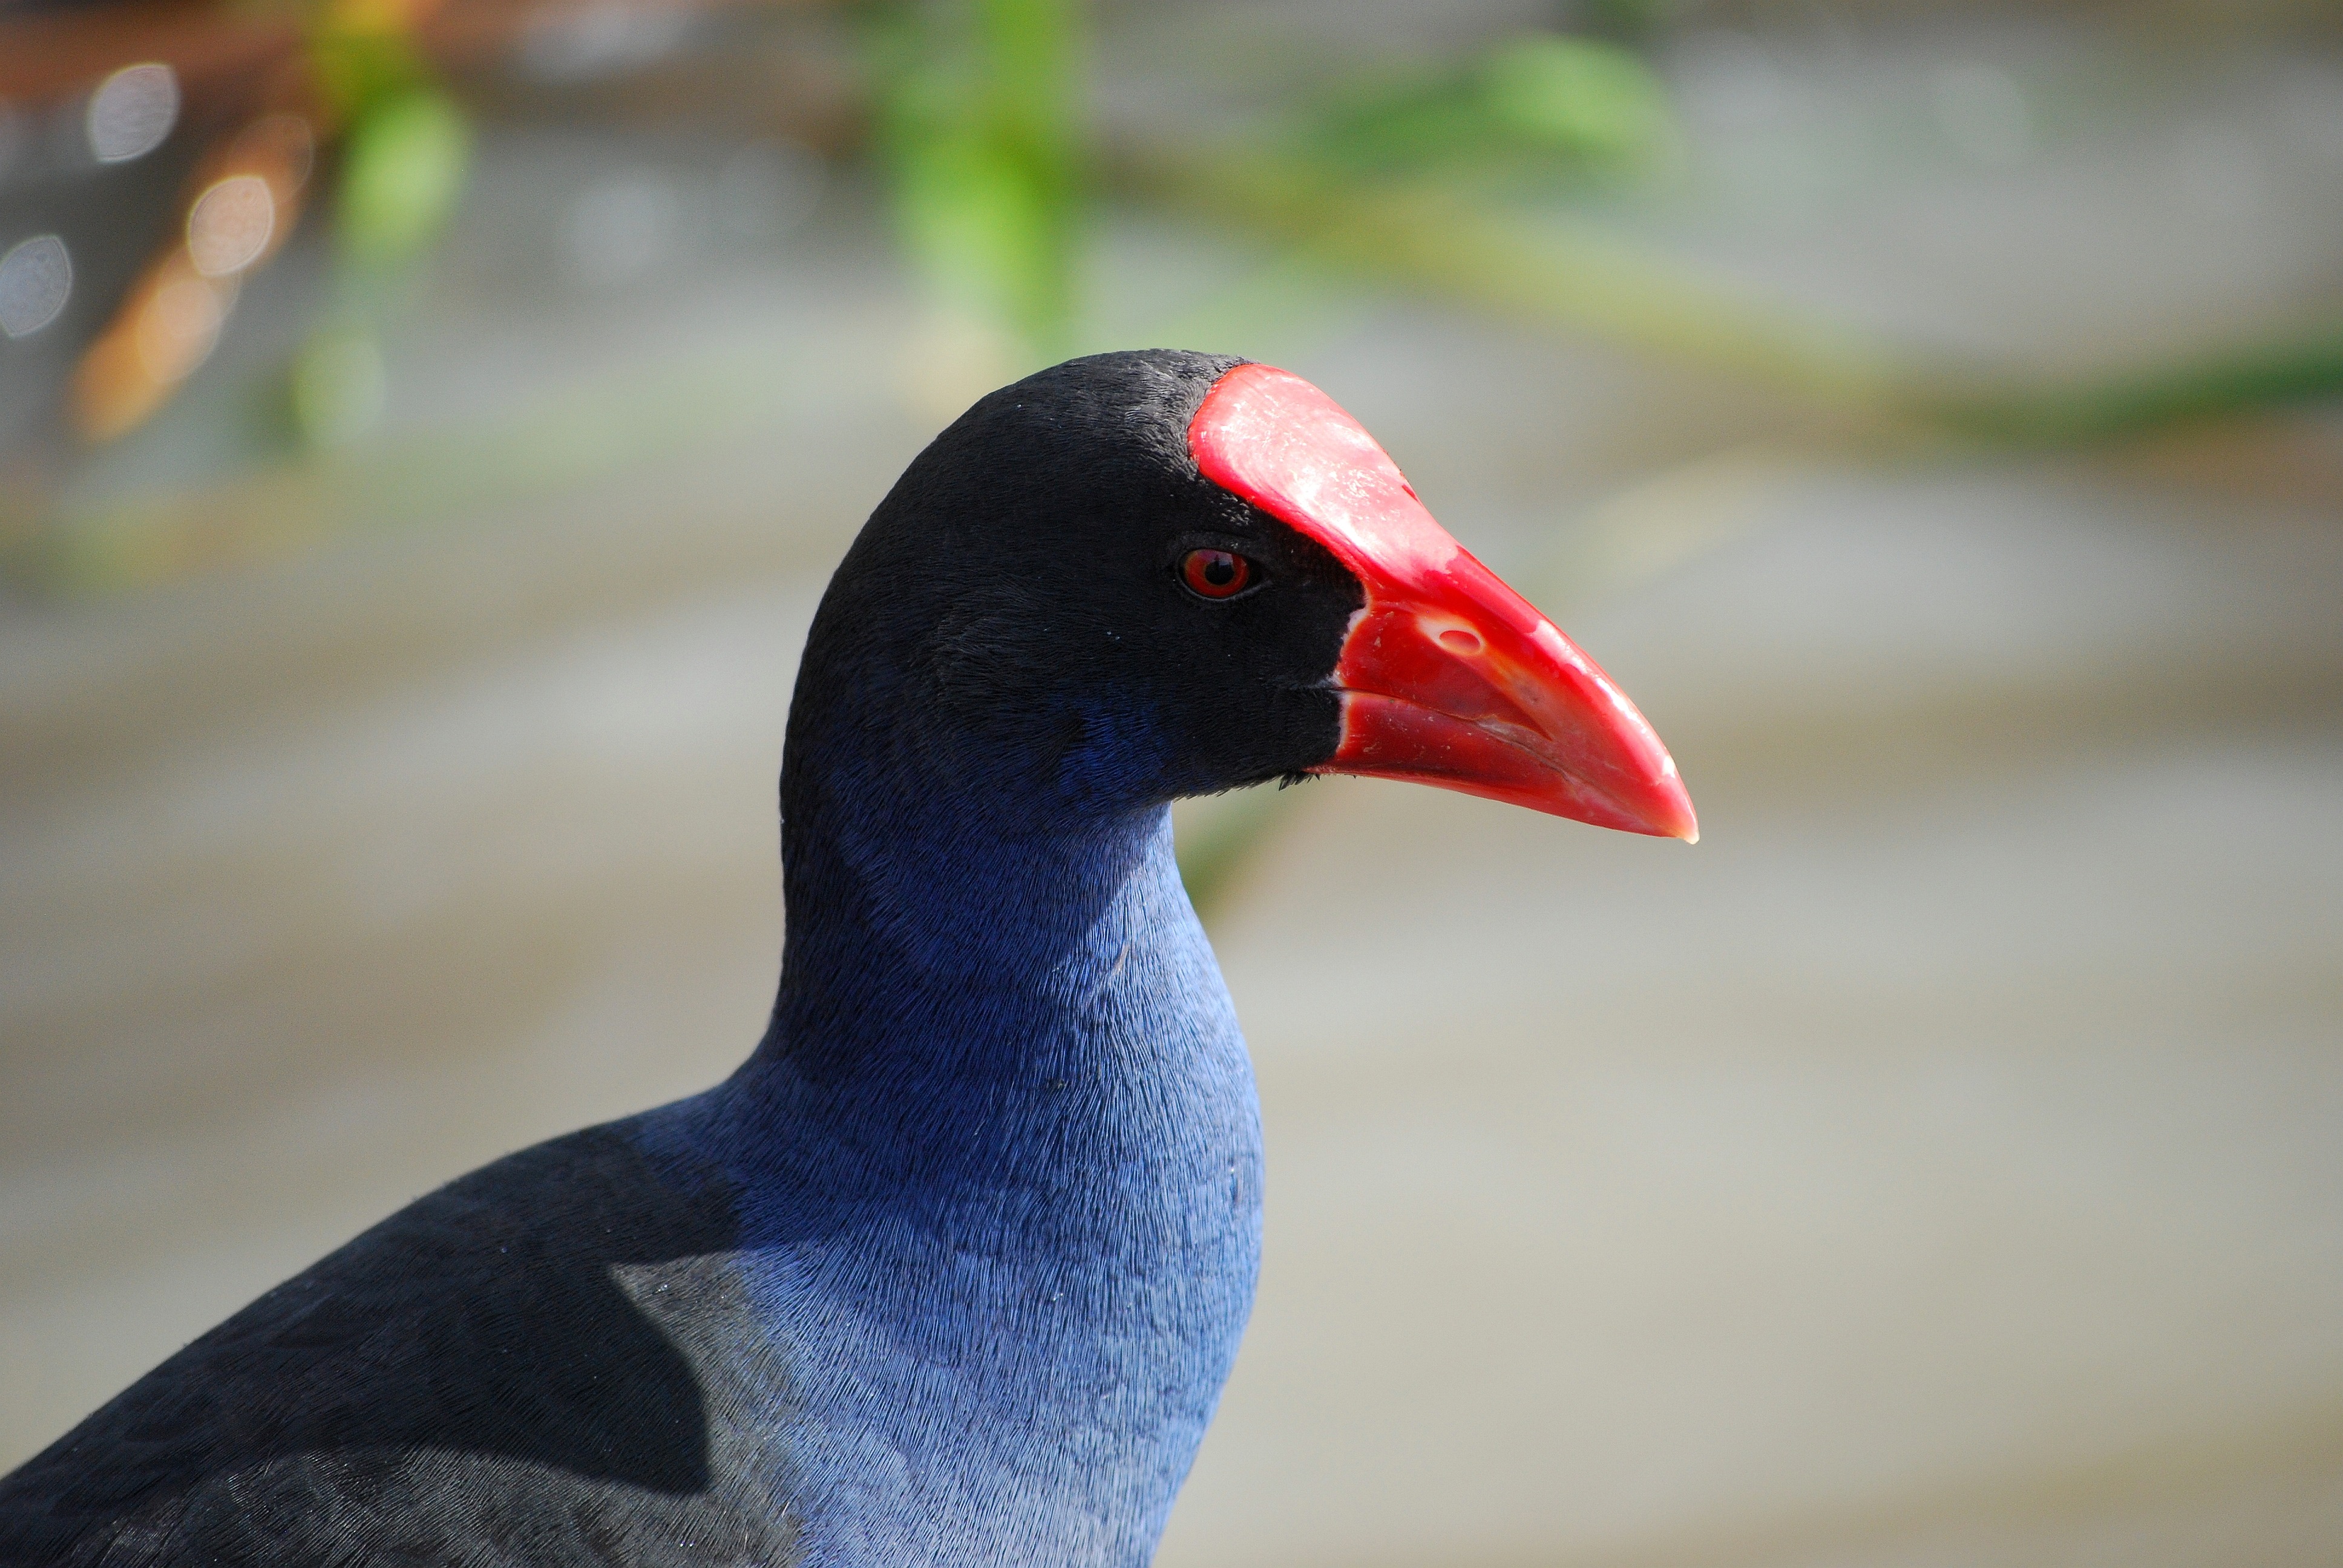
marsh, bird, purple, wildlife, beak, closeup, fauna, close up, australian, vertebrate, swamphen, water bird, gallinule, moorhen, birdlife, pigeons and doves, porphyrio